Hijab and burka controversies in Europe

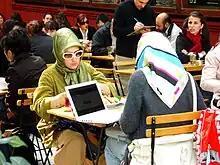
Turkish women wearing headscarves, Istanbul, Turkey

Turkey was a secular state founded by Mustafa Kemal Atatürk in 1923. Atatürk saw headscarves as backward-looking and an obstacle to his campaign to secularize and modernize the new Turkish Republic. The fez, a hat worn by men, was banned. Kemalist ideology continues to emphasize secularism, despite the majority of Turks being Muslims.